Charles and Fae Olson House

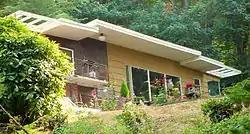
The Olson House in 2015

The Charles and Fae Olson House is a historic house in Gresham, Oregon, United States. Designed and hand-built by the novice owner-occupant as his version of the "dream house" that sustained many men and women overseas during World War II, its modern styling embodies the breaks with tradition embraced by the generation returning from the war. The main outlines of the plan were developed during mail correspondence between Charles Olson and his wife Fae while he was serving in the Pacific, and many features are patterned on the books and magazines available to him. The Olsons' willingness to devote their own labor to its construction allowed them to avoid the constraints of commercial and government financing, which favored standardized suburban tract construction during the immediate postwar period, and to flexibly adapt to the material shortages of the time.